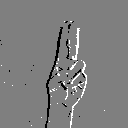
ASL letter: u